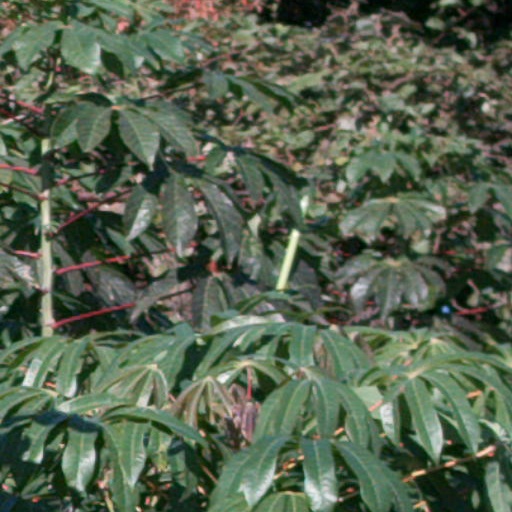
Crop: cassava